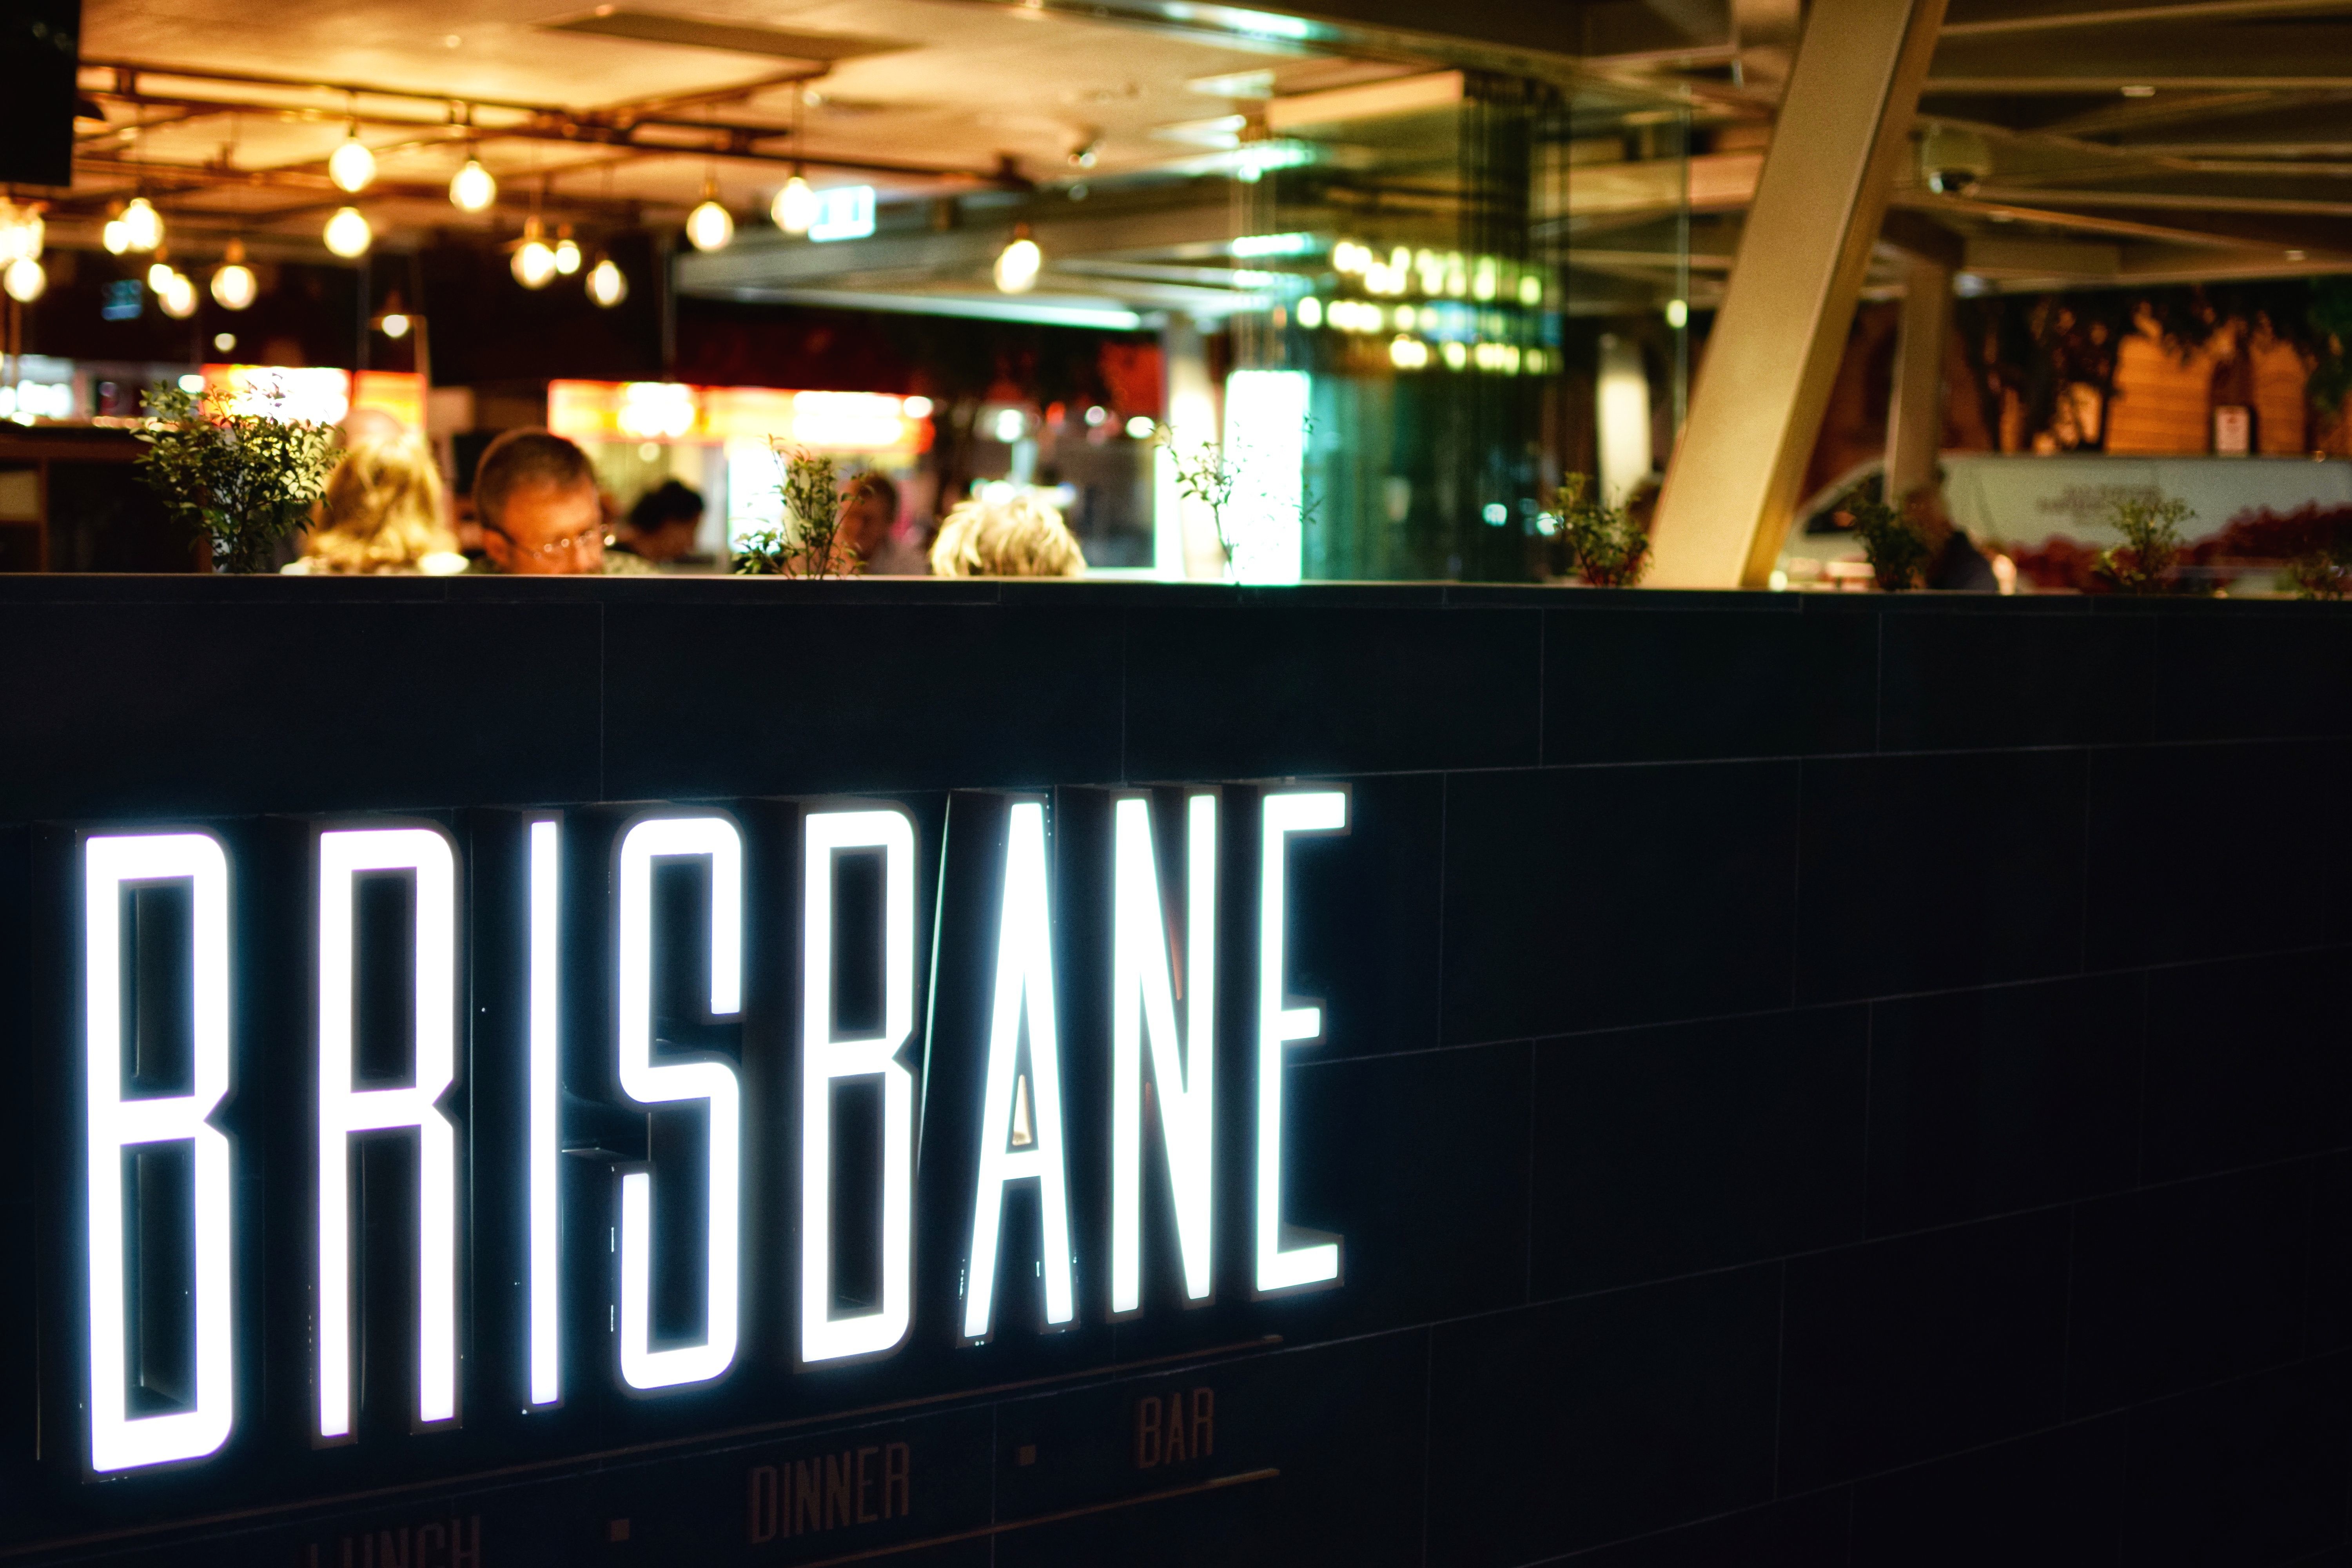
person, cafe, light, night, restaurant, bar, indoor